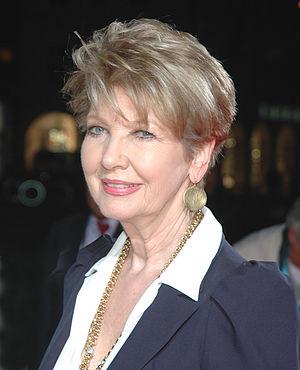
Carolin Reiber est une animatrice de télévision allemande.